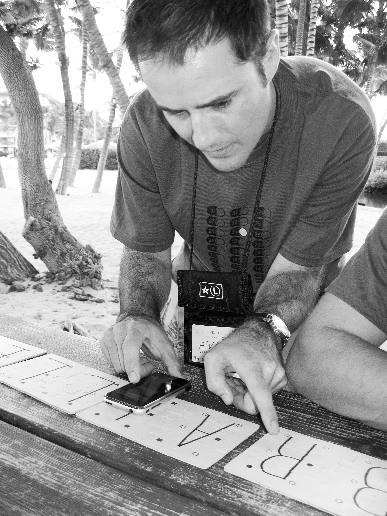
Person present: Yes